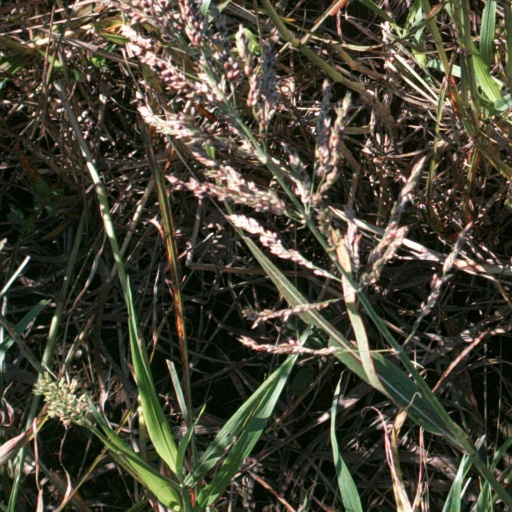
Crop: sorghum